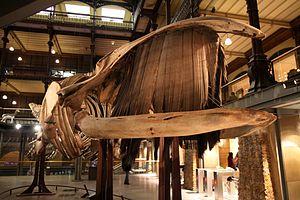
Squelette de baleine franche australe (Eubalaena australis) dans la grande galerie de l'Évolution du Muséum national d'histoire naturelle, au Jardin des plantes à Paris.